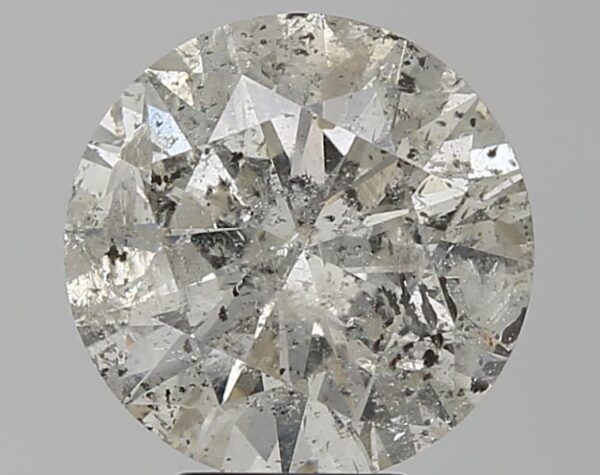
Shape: round
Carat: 5.18
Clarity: I2
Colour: I
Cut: VG
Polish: VG
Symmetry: VG
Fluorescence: ST
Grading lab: NONCERT
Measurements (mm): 11.096 x 11.203 x 6.833